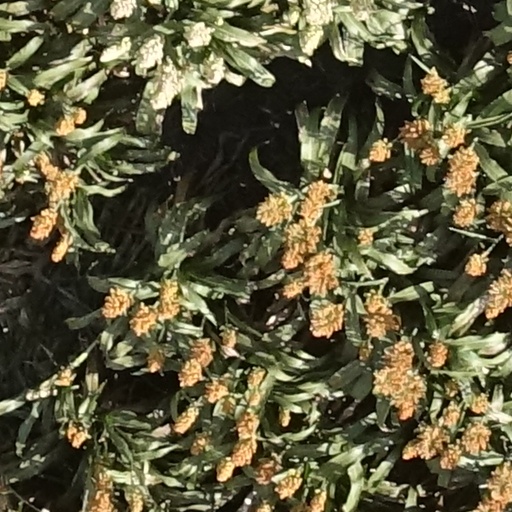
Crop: sorghum